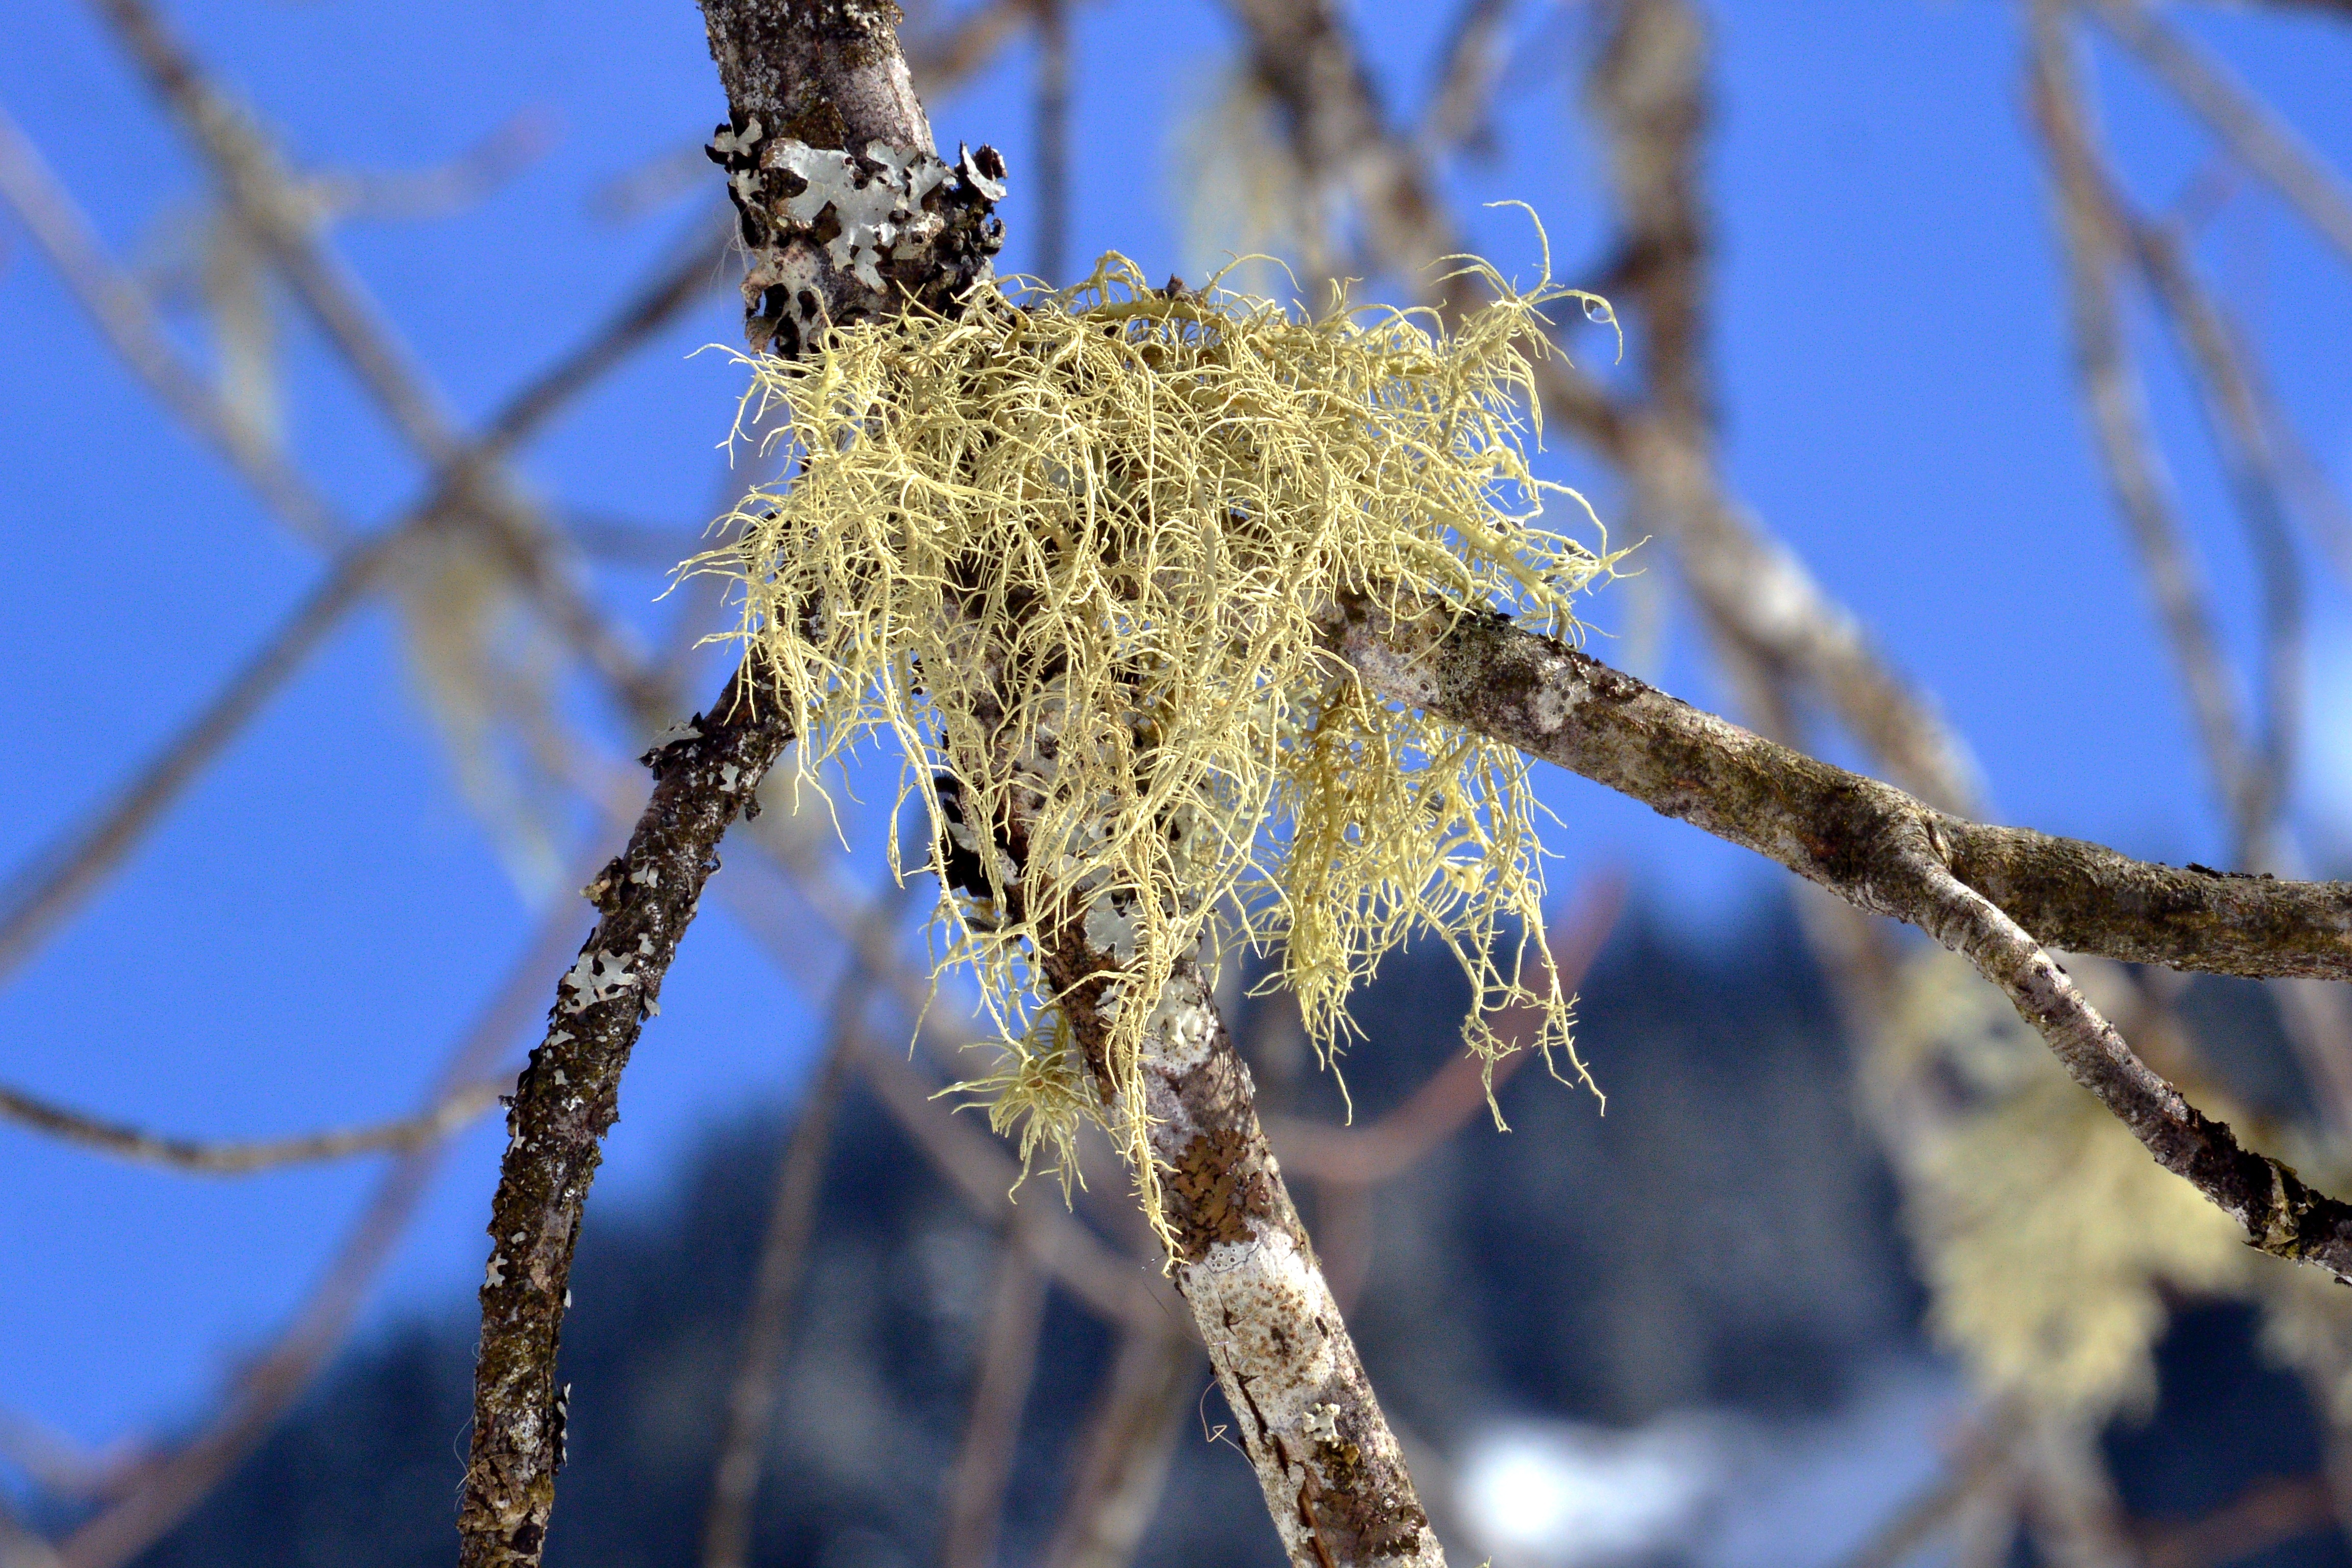
tree, nature, forest, grass, branch, mountain, snow, winter, plant, sky, sunlight, leaf, flower, frost, bark, ice, green, autumn, blue, flora, season, fauna, twig, close up, lichen, freezing, macro photography, pale, tree moss, plant stem, woody plant, thorns spines and prickles